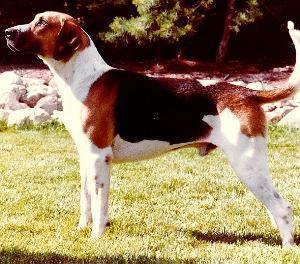
English_foxhound